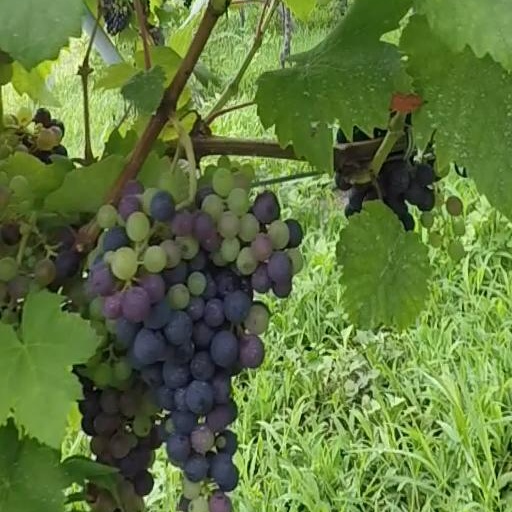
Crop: grape